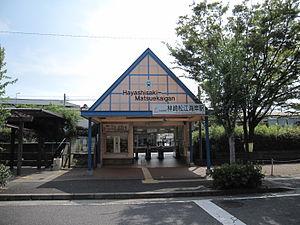
La gare de Hayashisaki-Matsuekaigan est une gare ferroviaire localisée dans la ville d'Akashi, dans la préfecture de Hyōgo au Japon. La gare est exploitée par la compagnie Sanyo Electric Railway, sur la ligne principale Sanyō. Le numéro de la gare est SY 19.